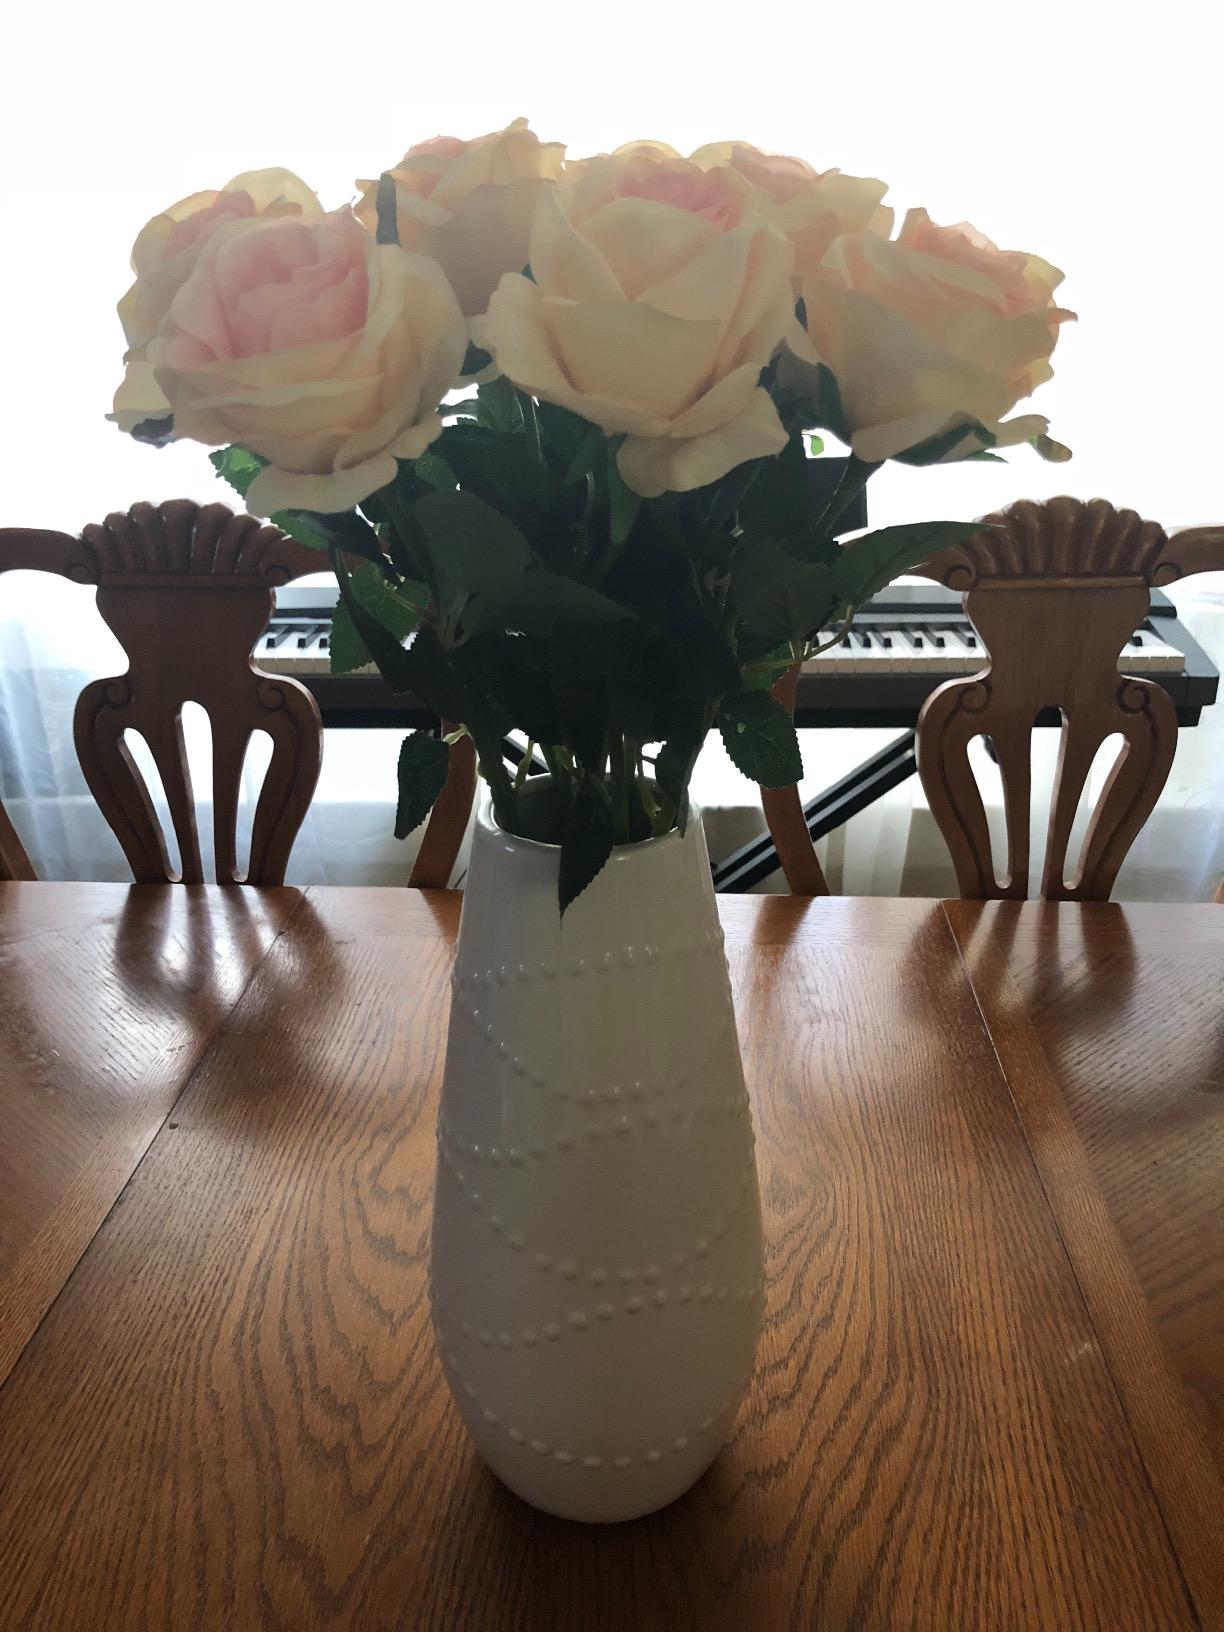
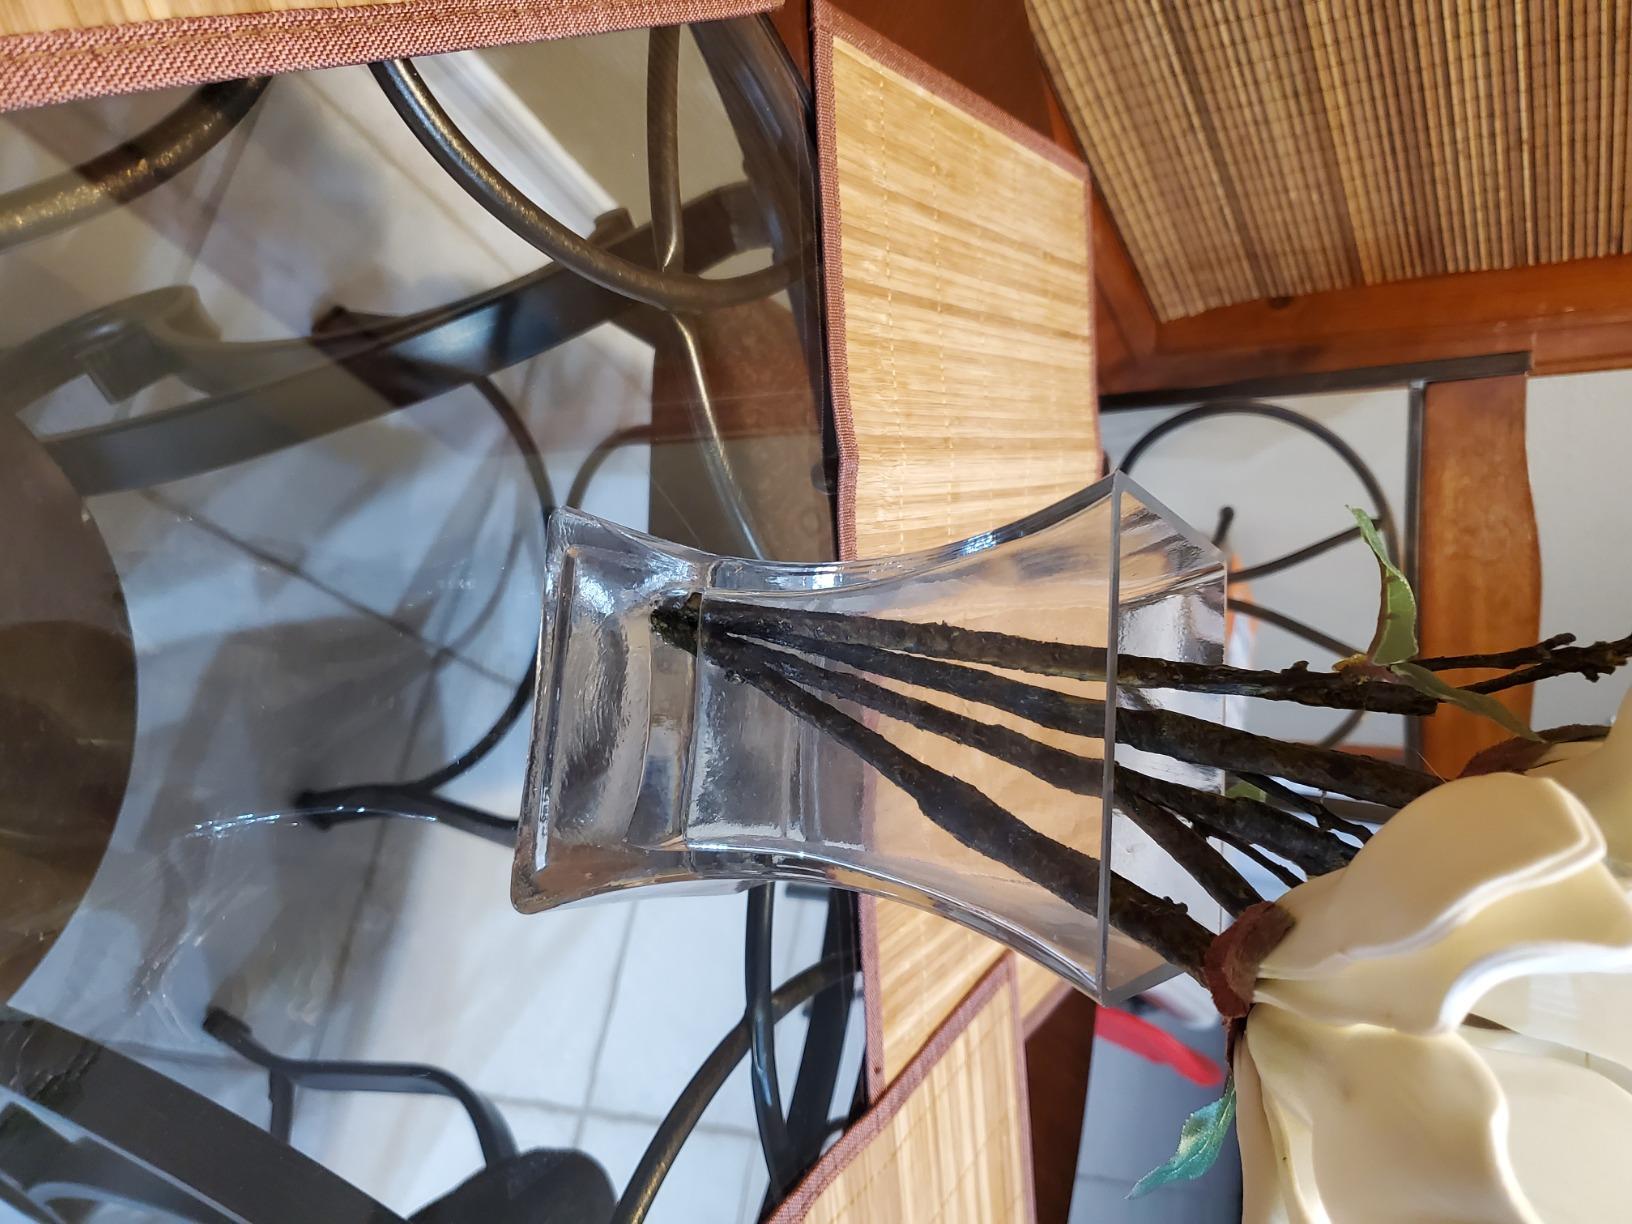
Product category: vase
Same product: no